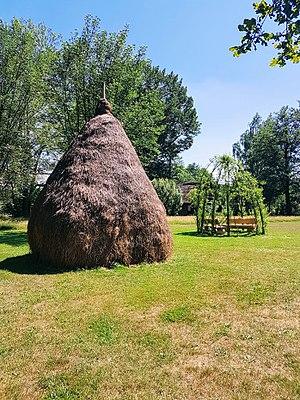
La forêt de la Sprée ou forêt de la Spree est une vaste zone forestière humide autour de la rivière Spree et ses bras secondaires, située à une centaine de kilomètres au sud-est de Berlin en Allemagne. La forêt a été désignée en 1991 par l'UNESCO comme une réserve de biosphère de 47 509 ha.